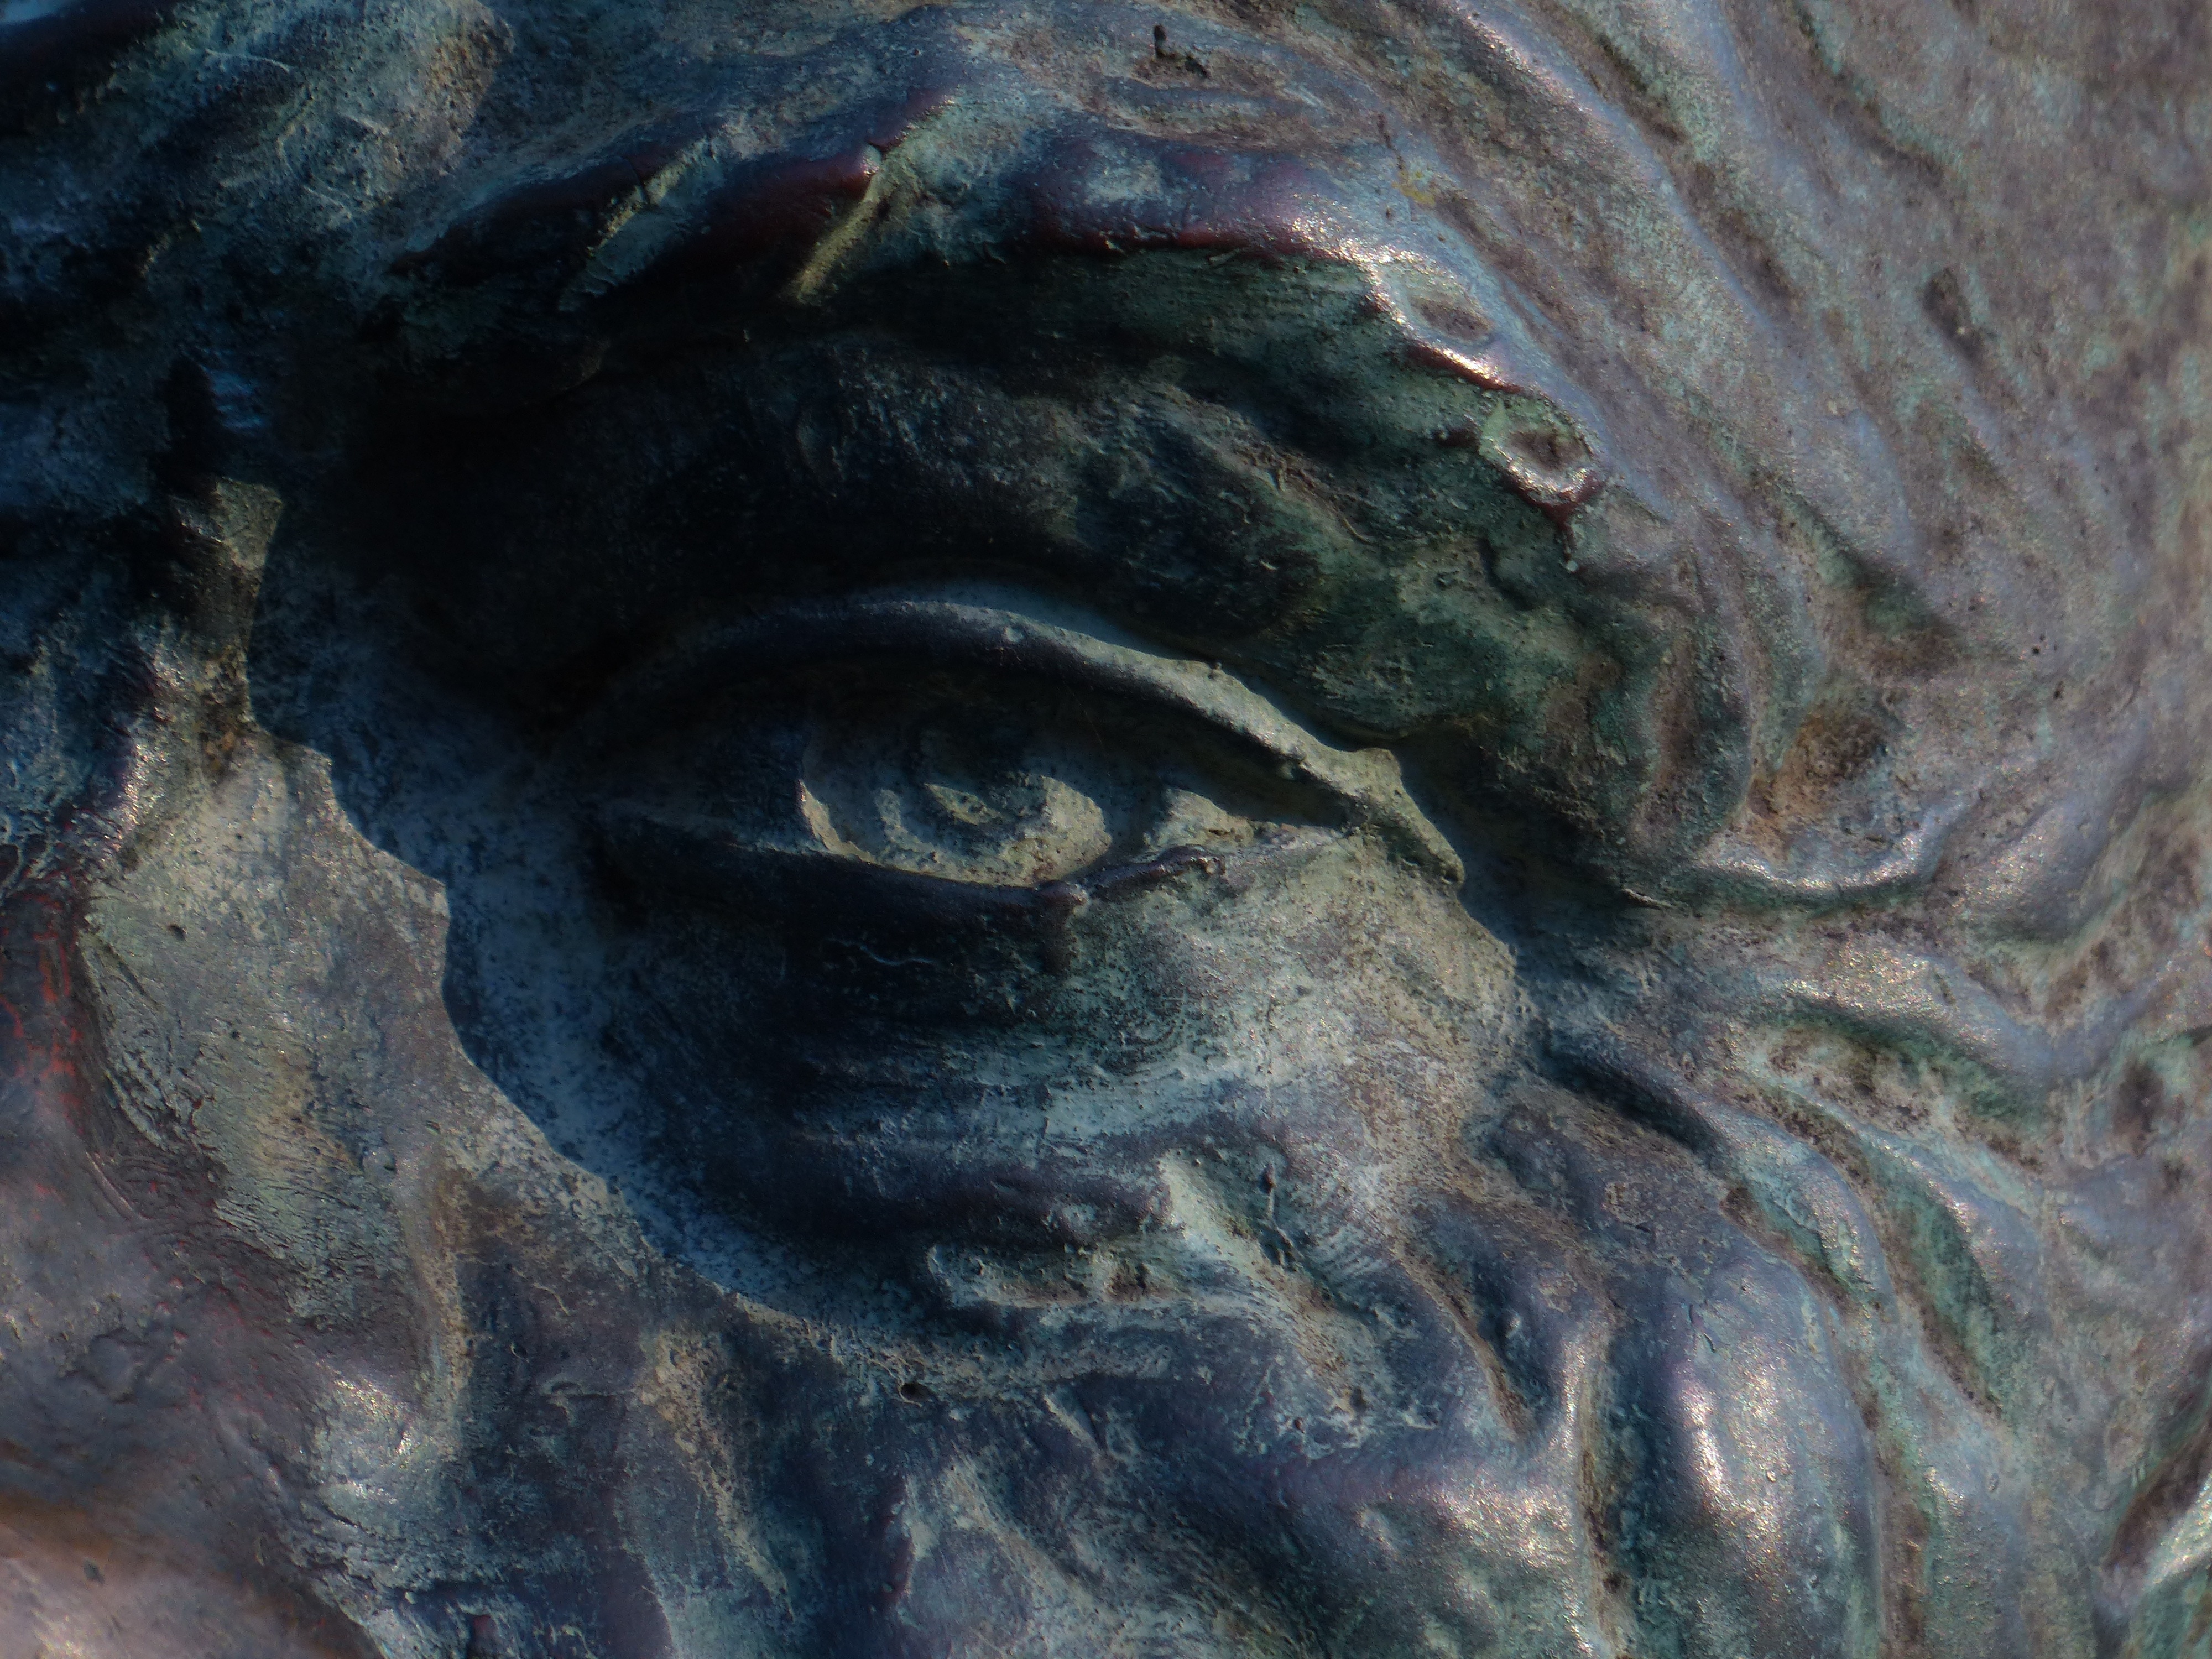
rock, wood, texture, view, statue, blue, painting, close up, sculpture, art, figure, drawing, eye, head, bronze, carving, hypnotic, bronze statue, hypnosis, ancient history